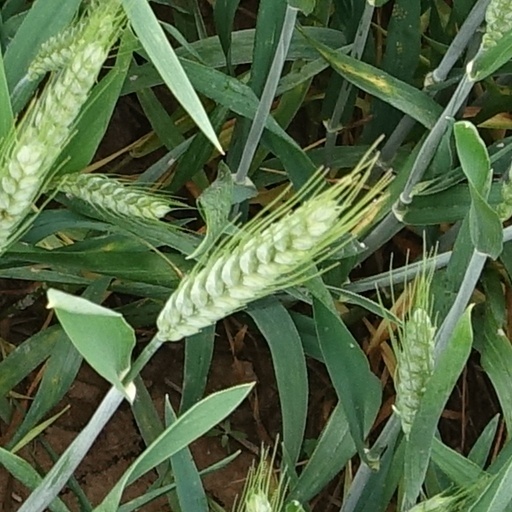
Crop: wheat